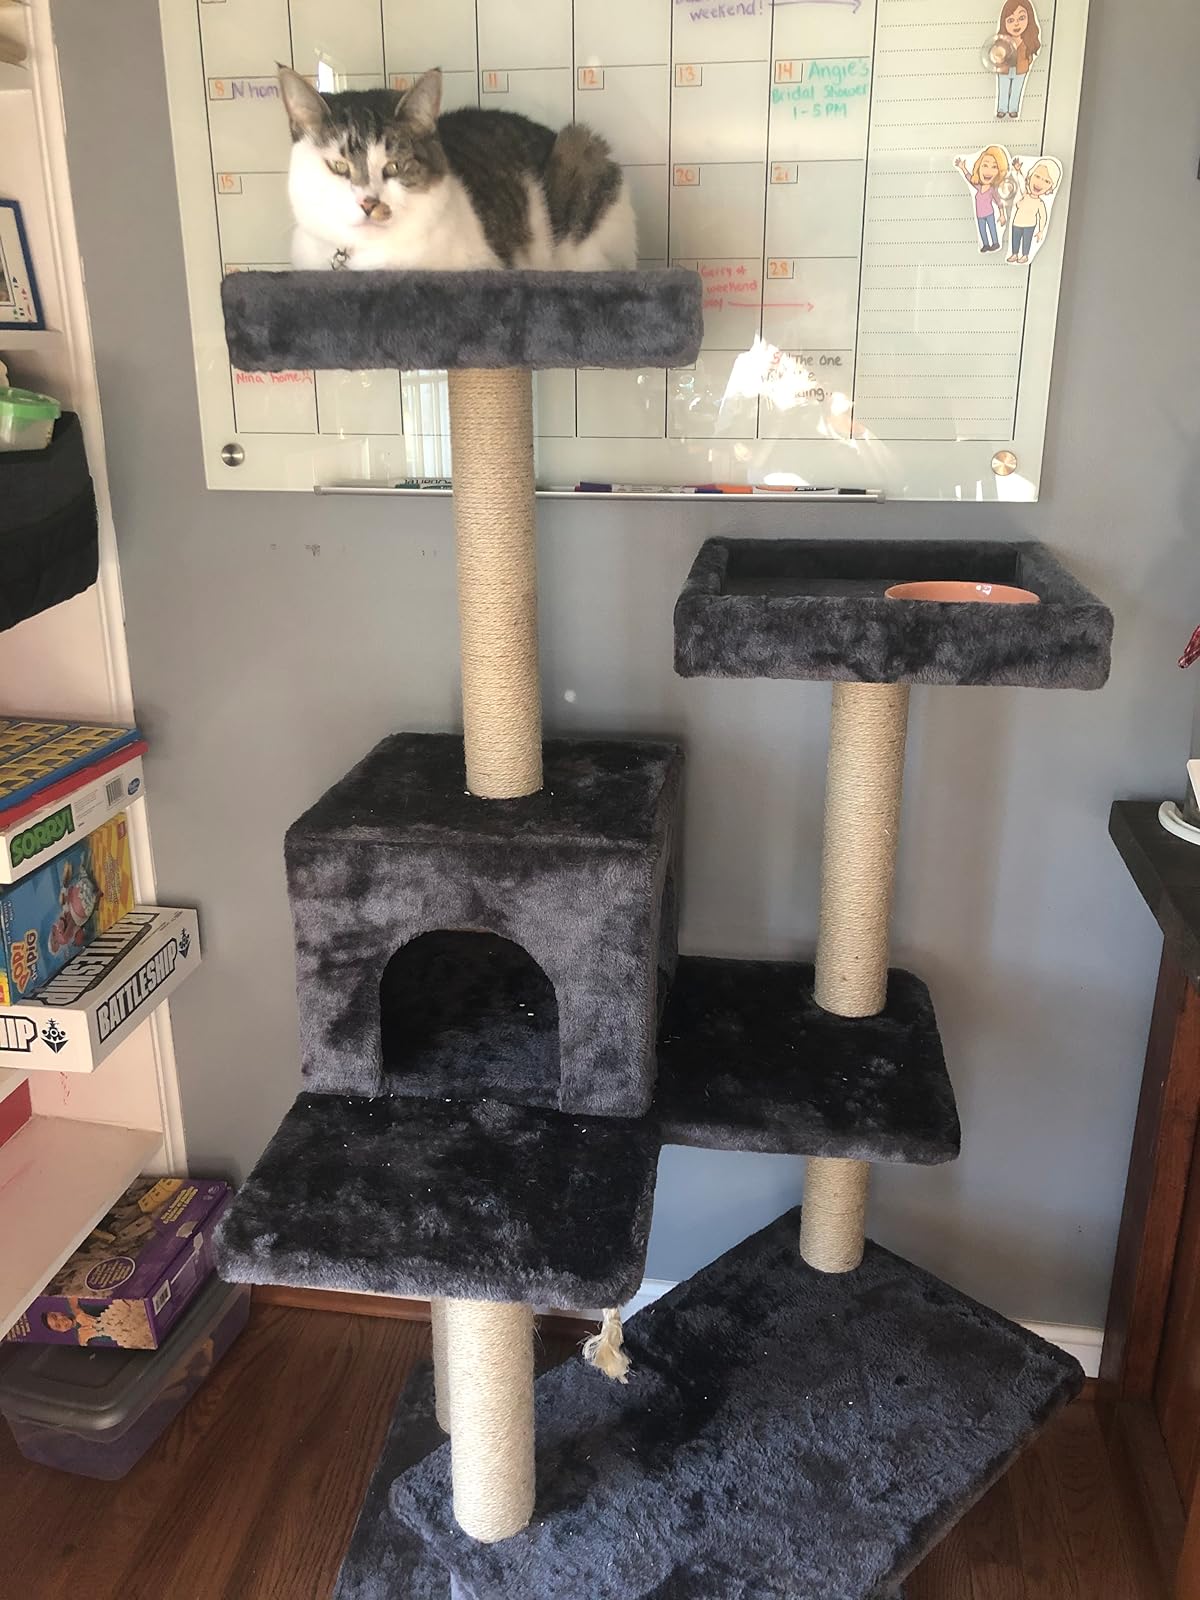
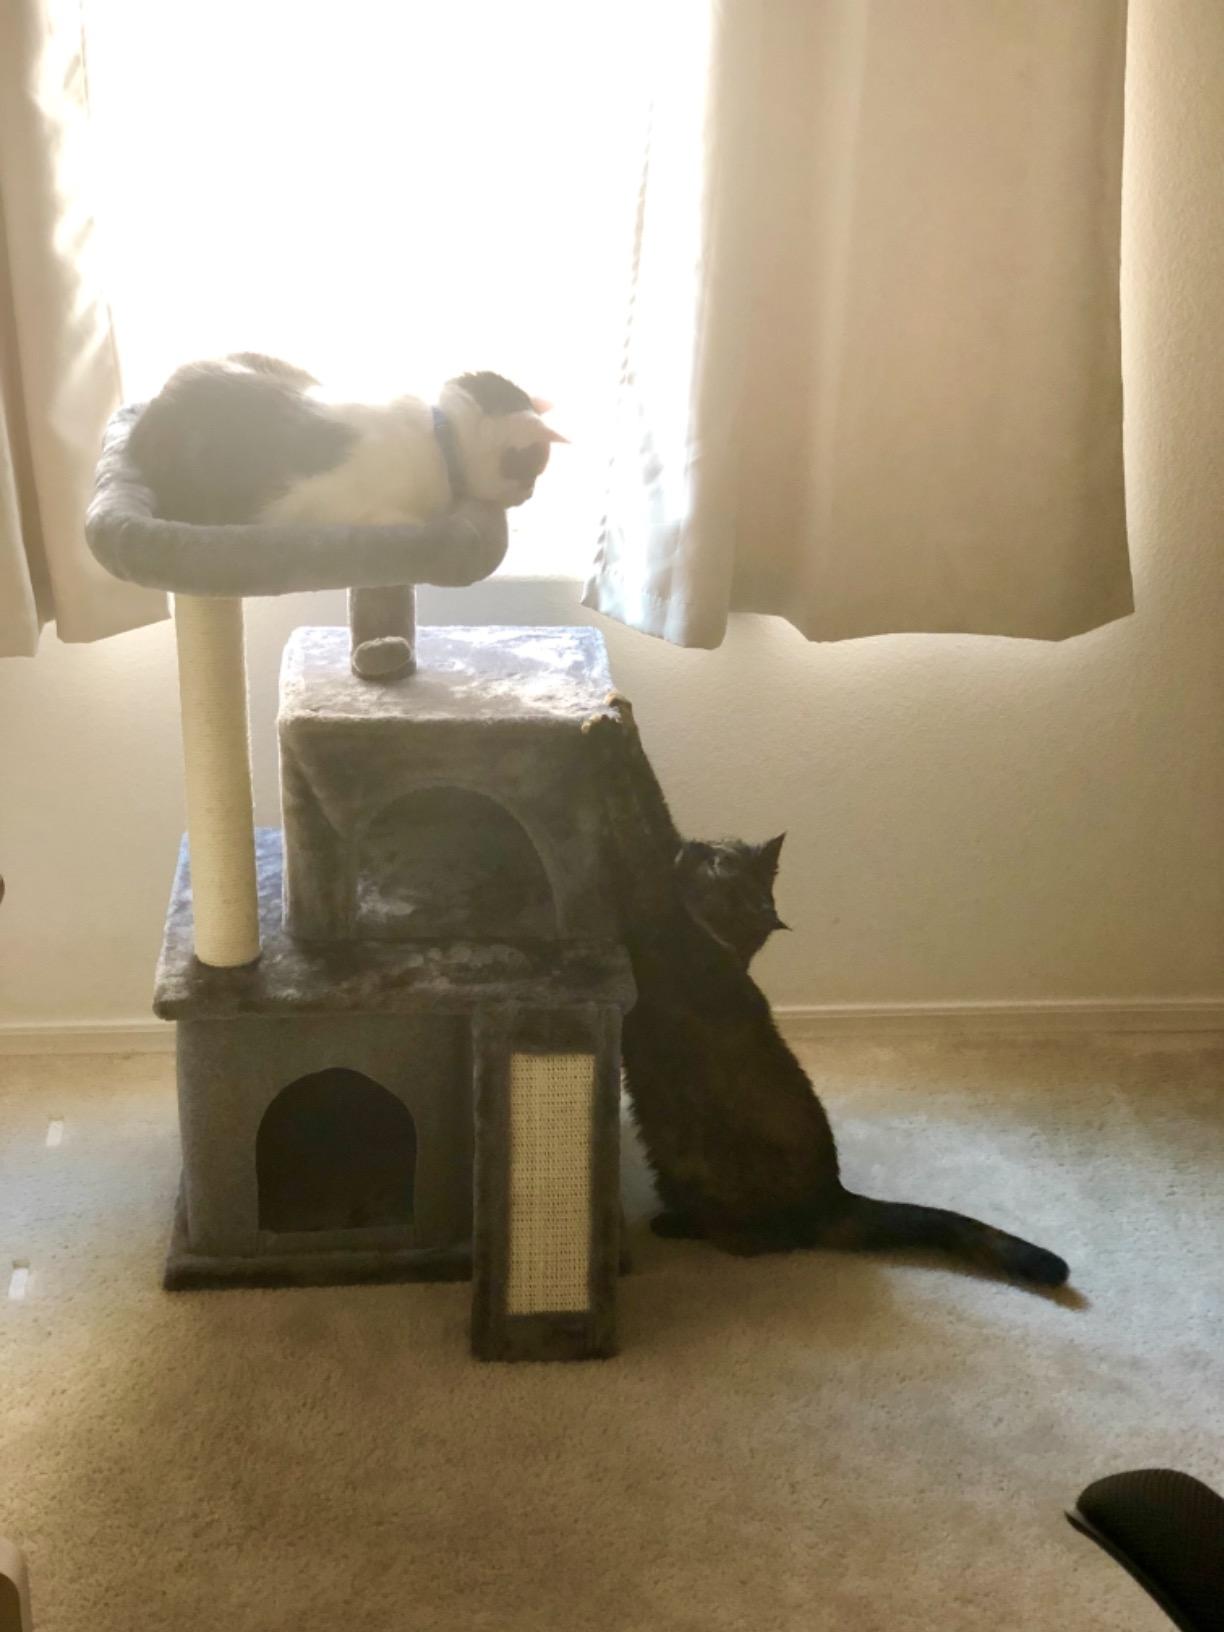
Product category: items_cat tree
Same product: no